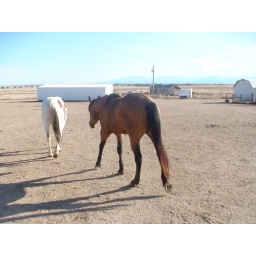
Kolbi and Mojo heading to the barn (long white building in front of them).